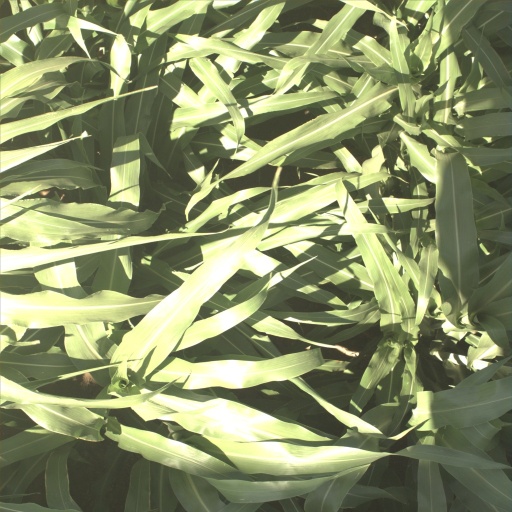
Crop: sorghum